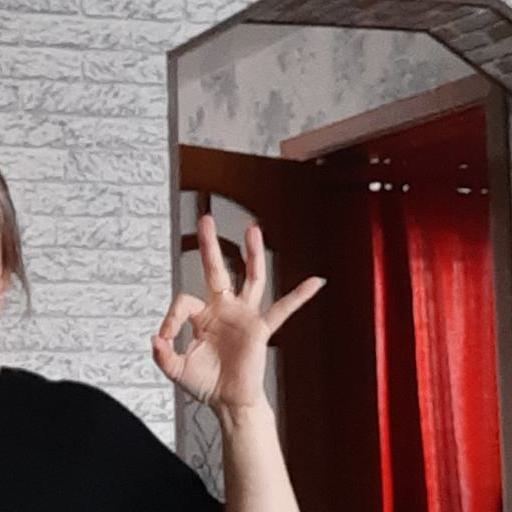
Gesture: ok